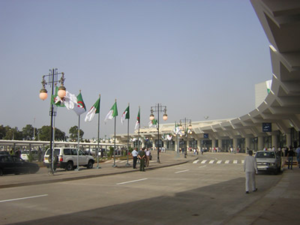
Nouveau terminal de Aéroport d'Alger - Houari Boumédiène
Dar El Beïda est une commune de la wilaya d'Alger en Algérie, située dans la banlieue Sud-Est d'Alger. C’est sur le territoire de la commune que se situe l'aéroport d'Alger.